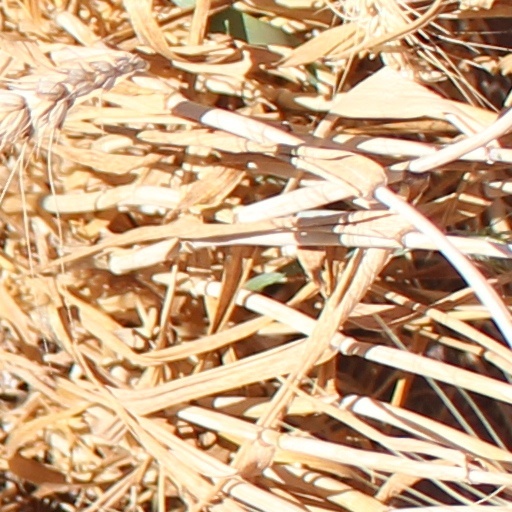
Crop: wheat